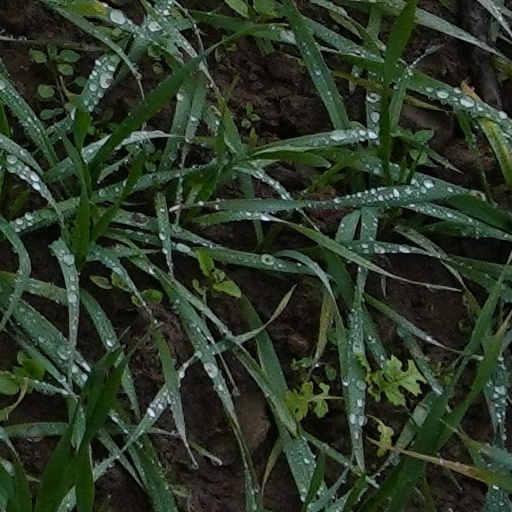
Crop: wheat